Notting Hill Genesis

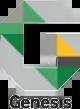
Genesis Housing logo

Genesis Housing Association, known until May 2011 as Genesis Housing Group Ltd, was one of the largest developer housing associations in London. It was formed through the amalgamation of Paddington Churches Housing Association, Pathmeads and Springboard housing associations. In 2017 they announced they would be merging with Notting Hill Housing to form Notting Hill Genesis. The merger was completed in April 2018.